Manuel Lazzari

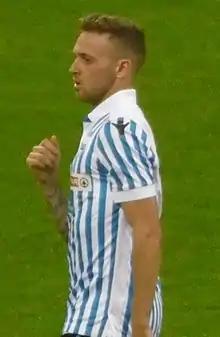
Lazzari playing for SPAL in 2017

Manuel Lazzari (born 29 November 1993) is an Italian professional footballer who plays as a right midfielder or right-back for club Lazio.